Hassell House

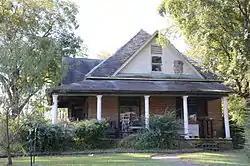

The Hassell House is a historic house at South Elm and West Woodruff Streets in Searcy, Arkansas. It is a -story brick structure, with a hip roof that slopes down to gable sections. A porch extends around the main (north-facing) elevation to the east side, with Doric columns supporting it. Built about 1910, it is a rare surviving example in the town of a brick house from this period.